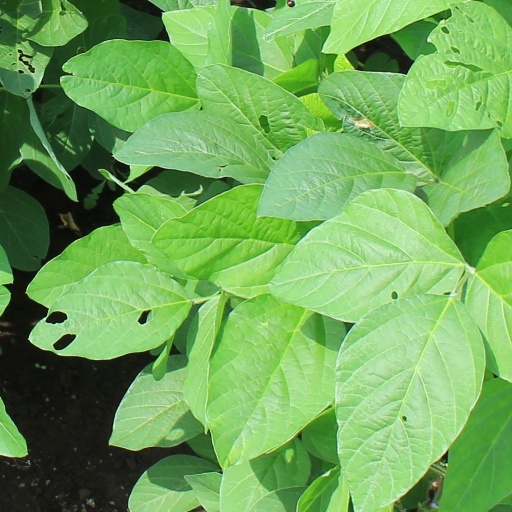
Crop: soybean